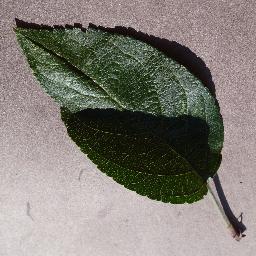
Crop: apple
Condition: healthy